Stalemate in Southern Palestine

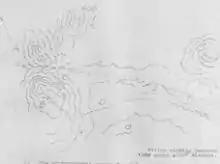
Sketch map of Ottoman defences on 19 July 1917

On Wednesday 4 July, a reconnaissance of the country and defences in the Shellal, Beersheba, and Asluj areas was carried out. During this reconnaissance a survey by Eastern Force was carried out, covered by the Australian Mounted Division with the 1st Light Horse Brigade attached. During this operation the Australian Mounted Division established a forward headquarters at 06:15, at the junction of the Abu Shawich to Khalasa and the Fara to Beersheba roads, to the east of El Buqqar, while the three light horse and one mounted brigades were deployed to hold various lines in the area. A reconnaissance was also made by Chauvel and the "army commander" in the direction of Bir Saba/Beersheba, covered by the Australian Mounted Division.